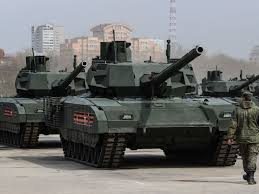
Label: Tank